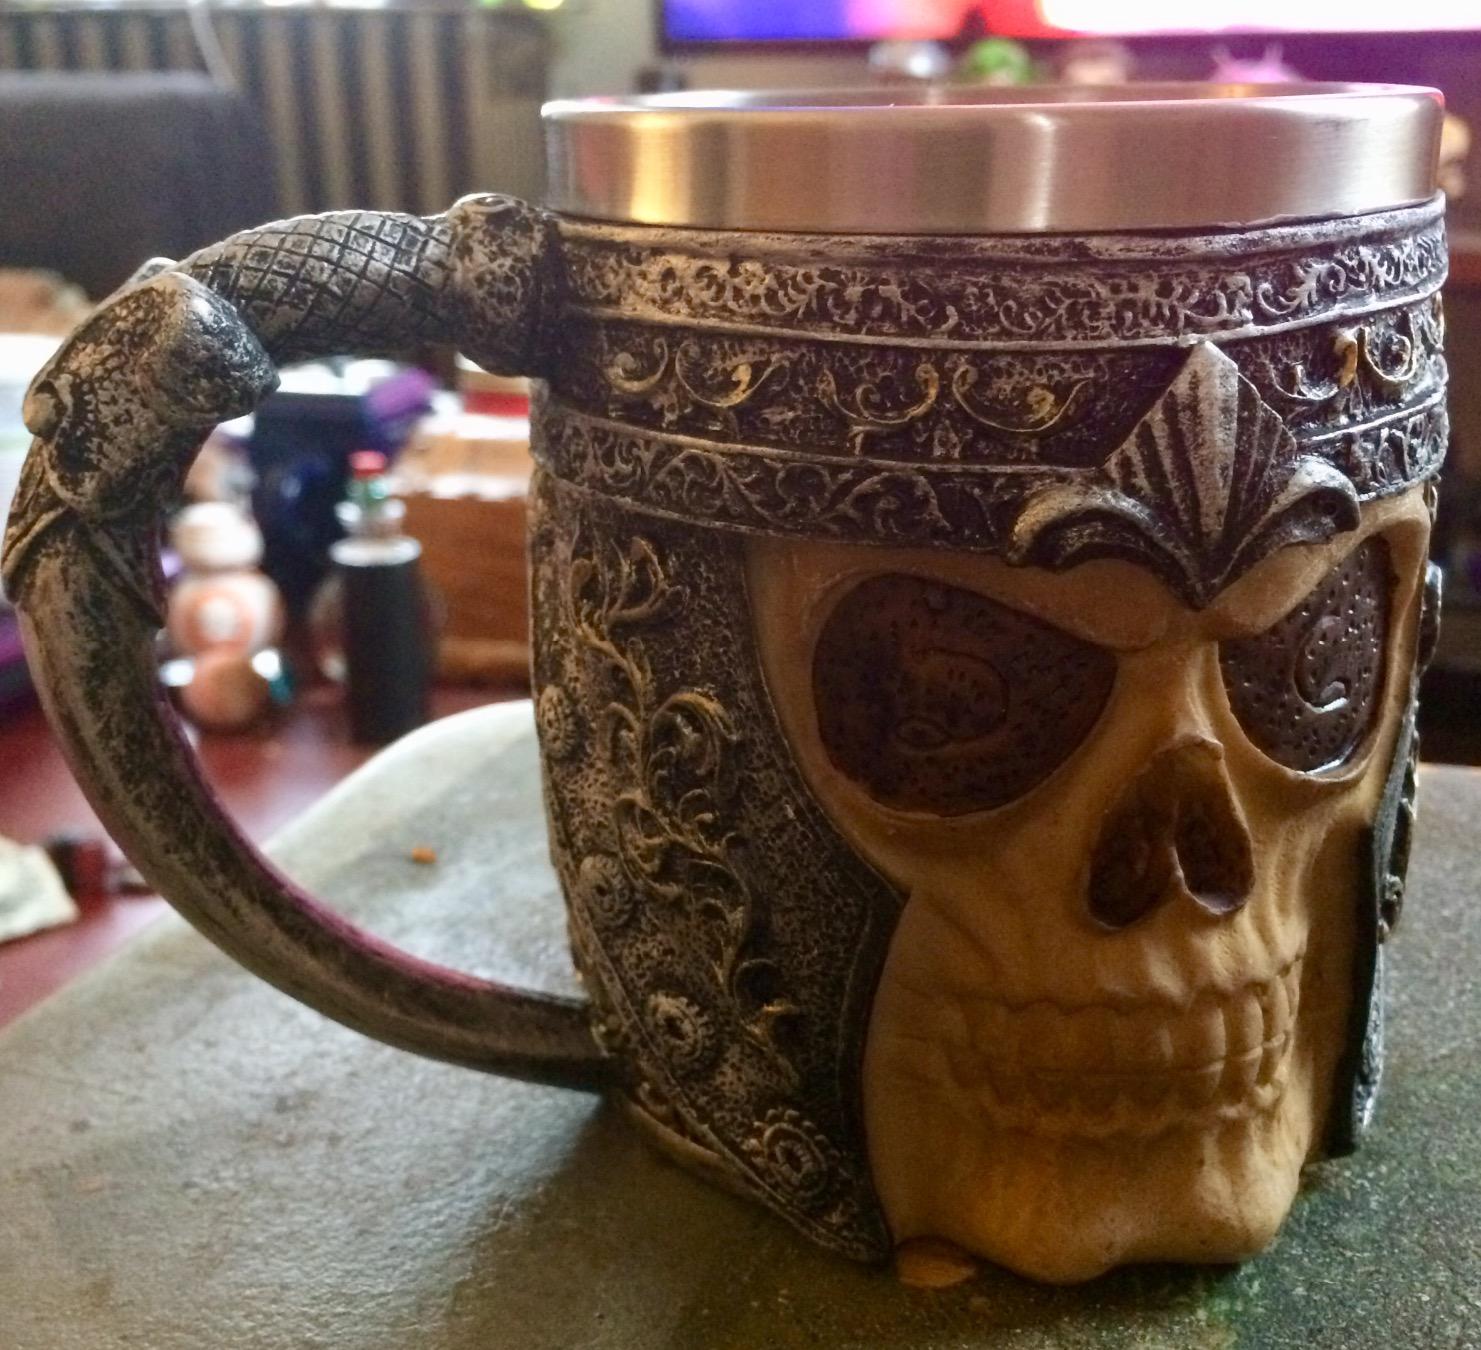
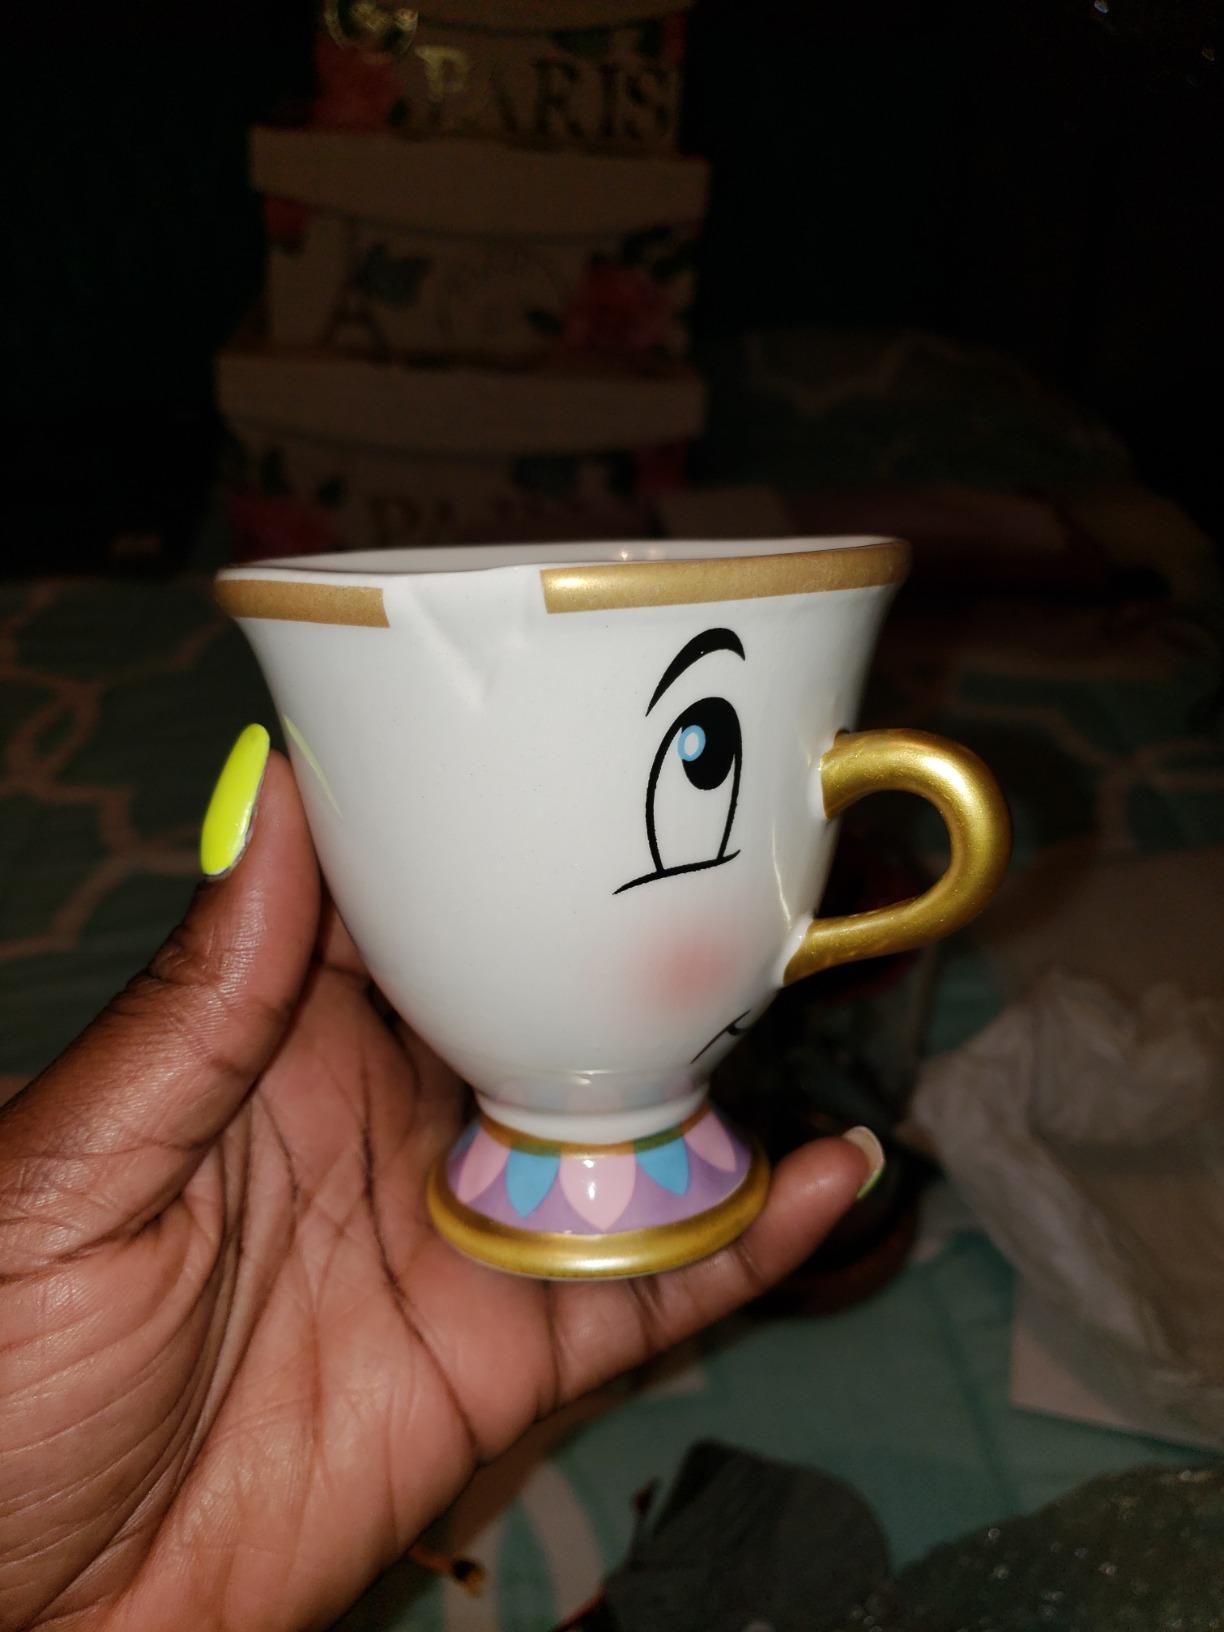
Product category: items_mug
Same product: no